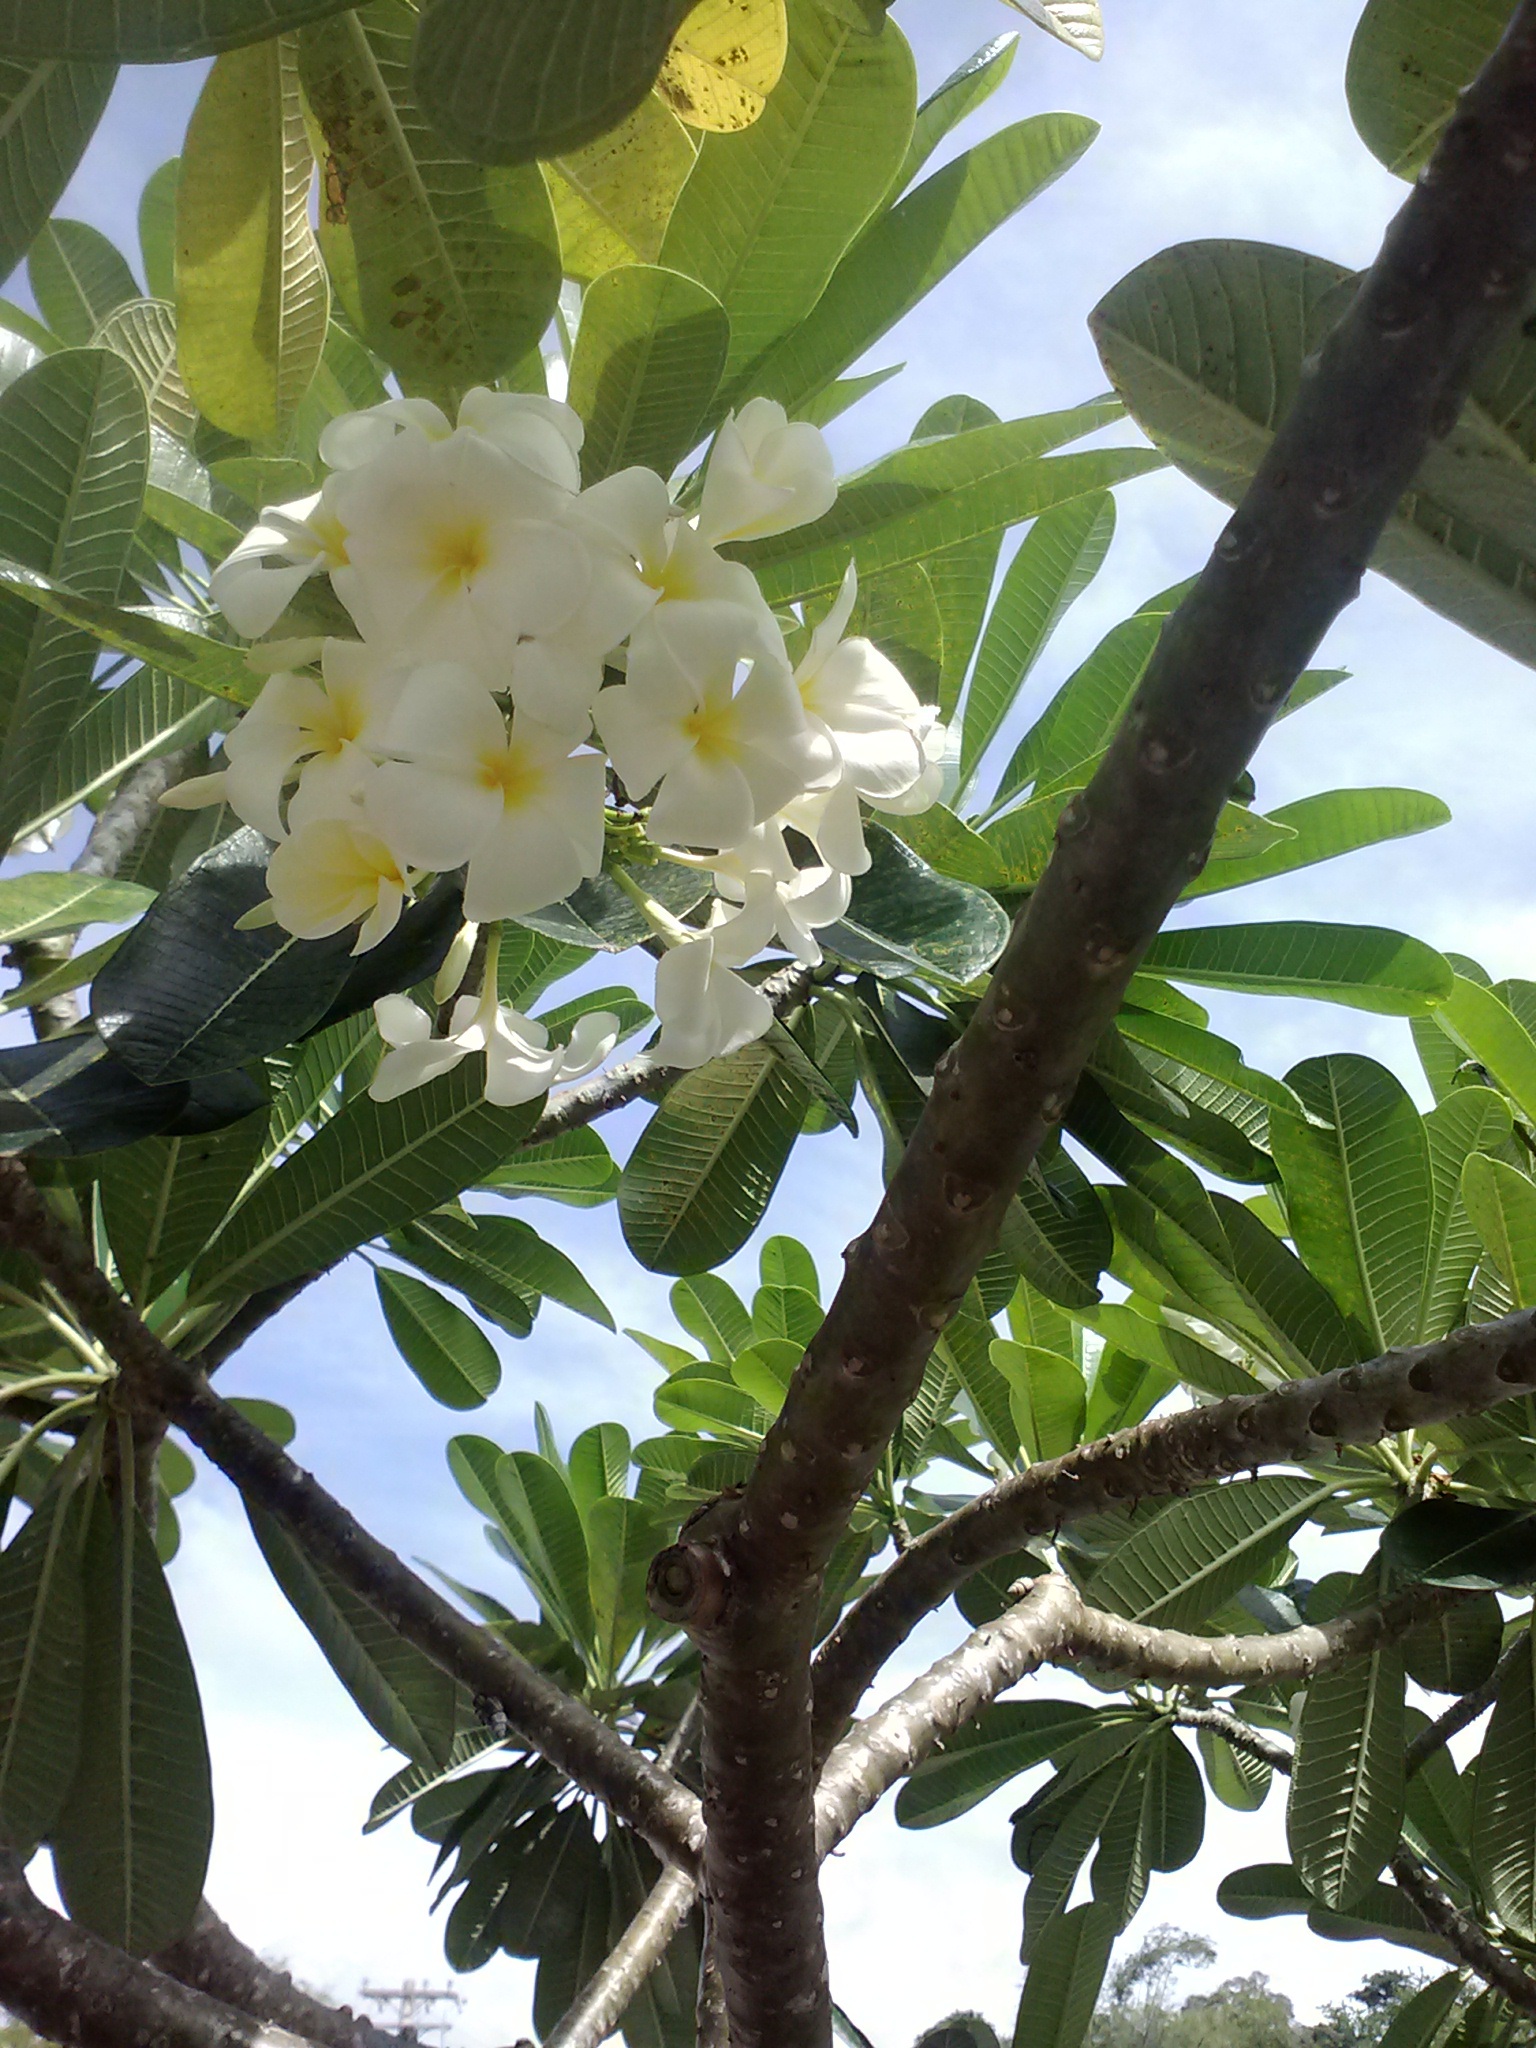
tree, branch, blossom, plant, fruit, flower, summer, food, green, produce, evergreen, botany, flora, flowers, shrub, plumeria, frangipani, flowering plant, woody plant, land plant